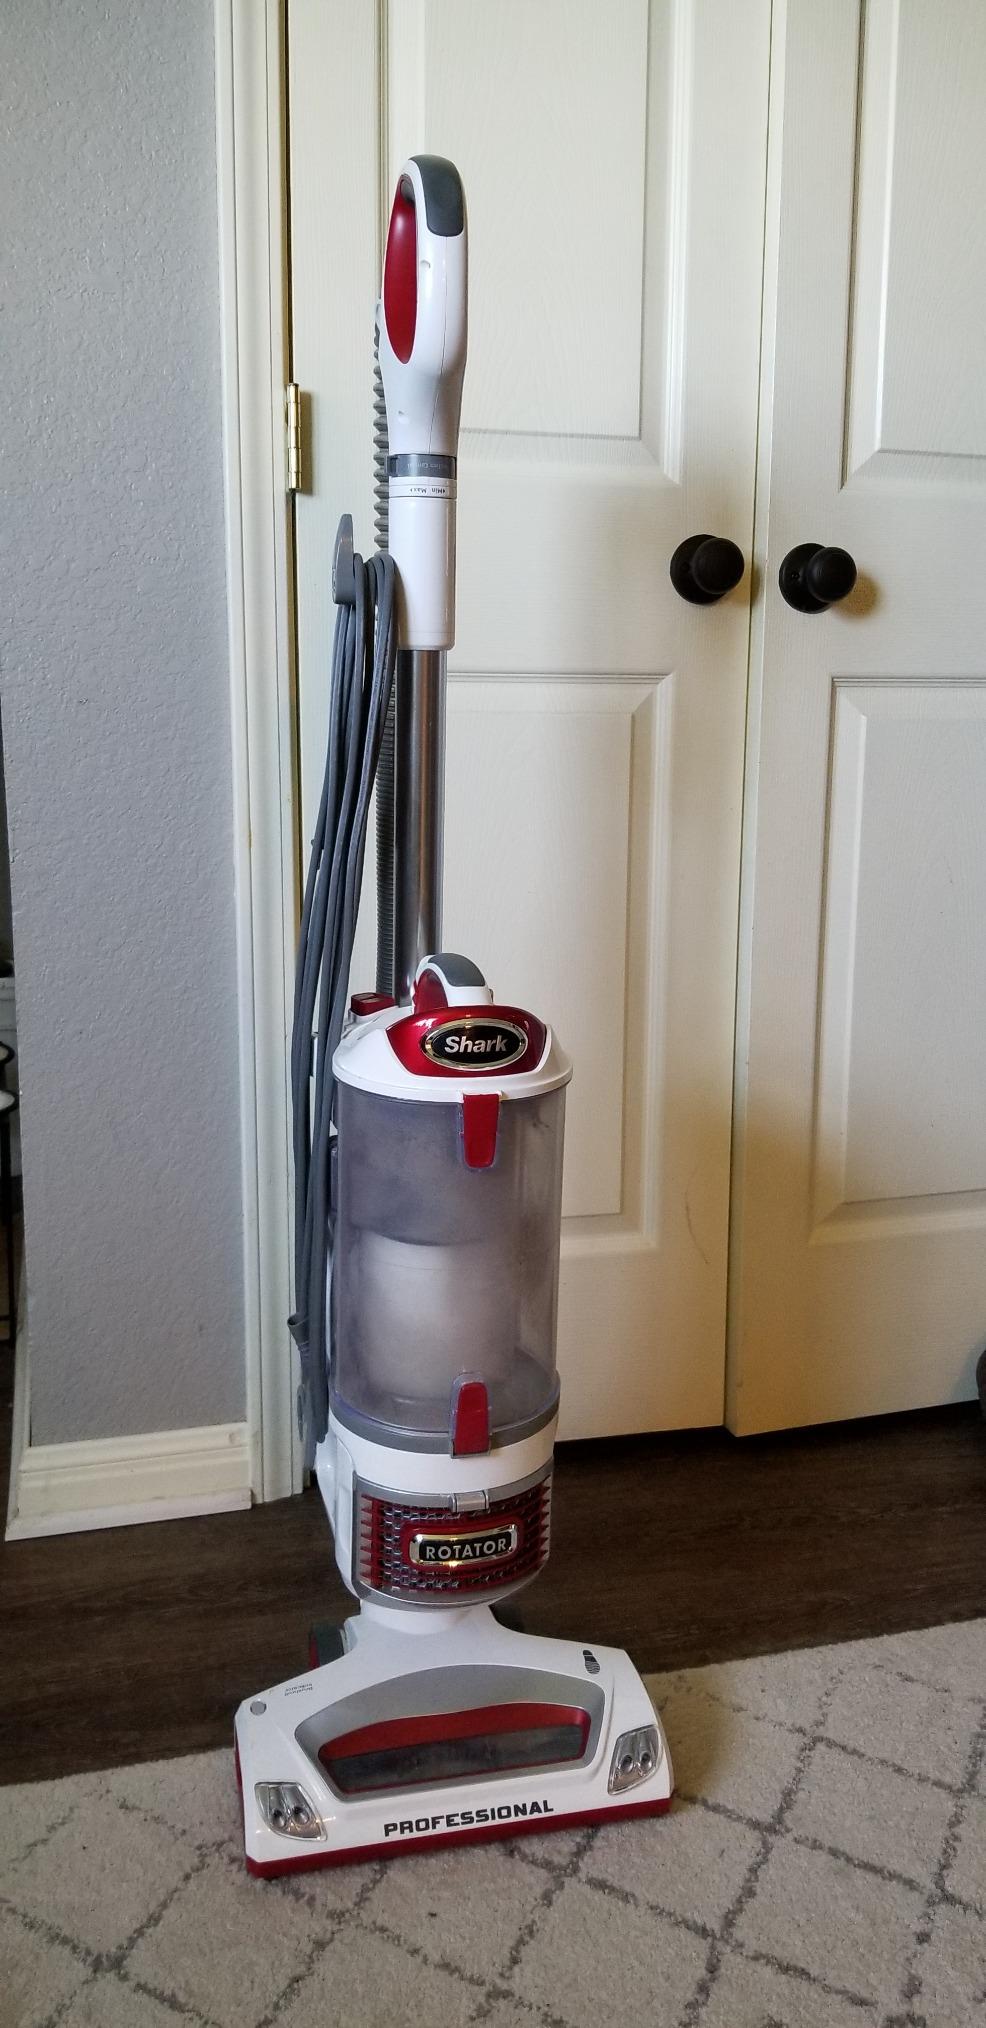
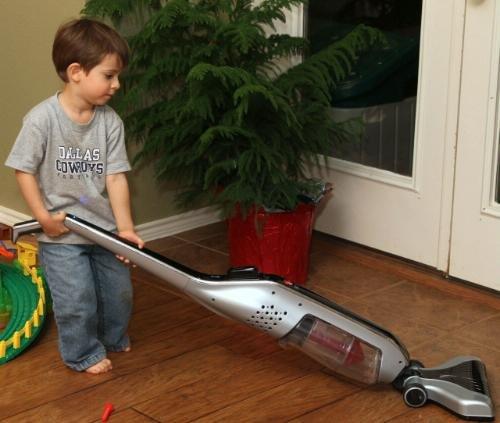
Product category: items_vacuum
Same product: no